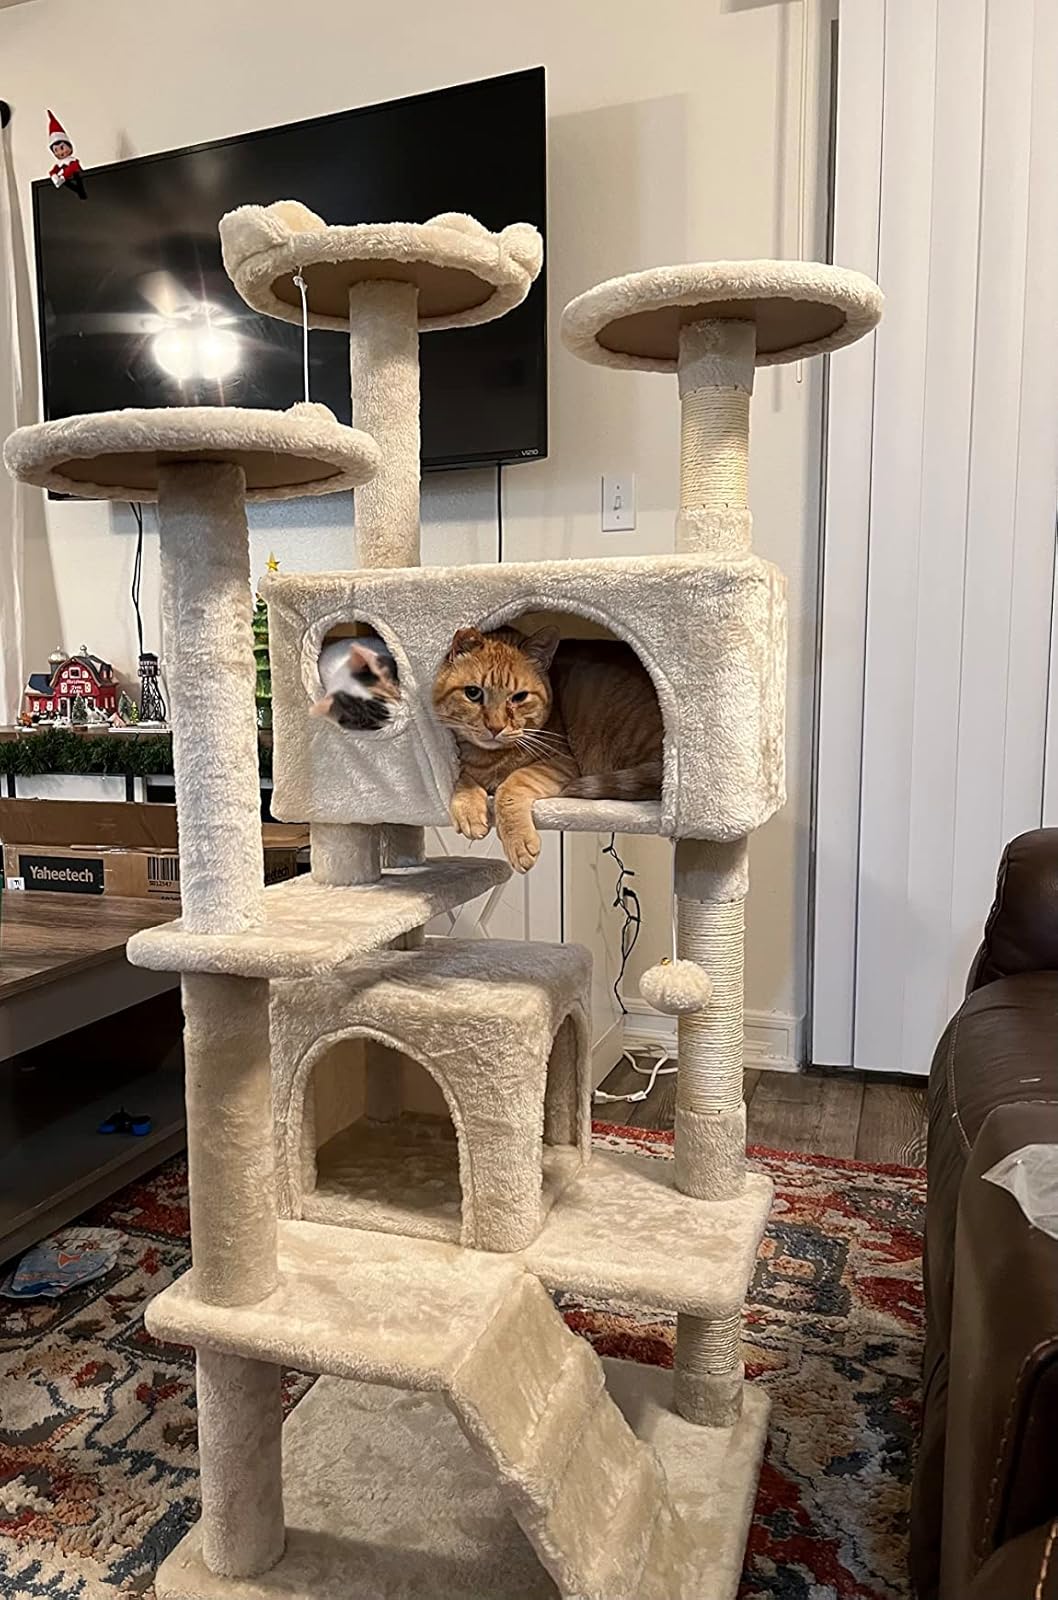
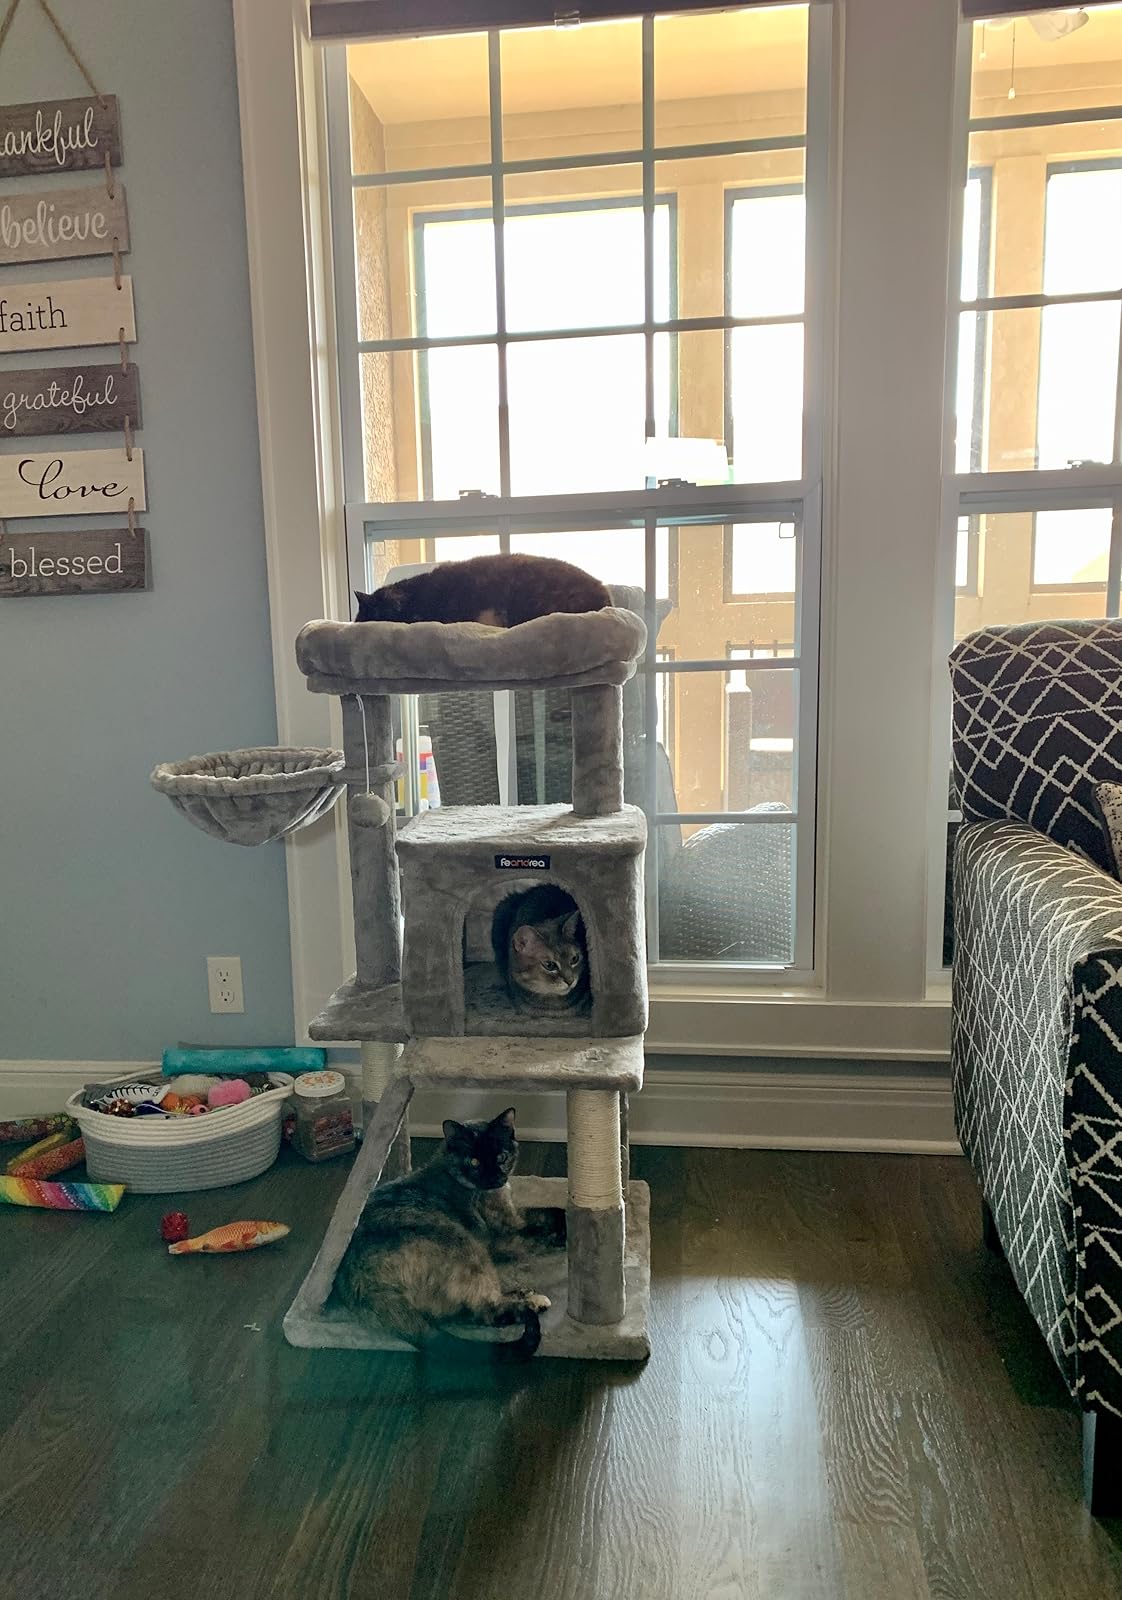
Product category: items_cat tree
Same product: no